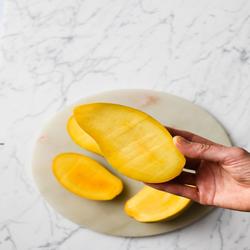
Label: Mango